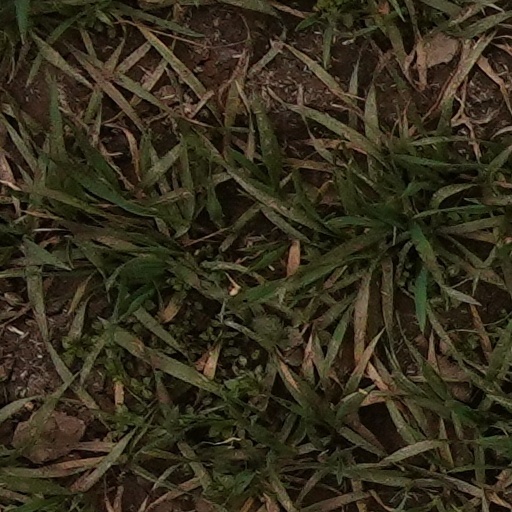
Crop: wheat